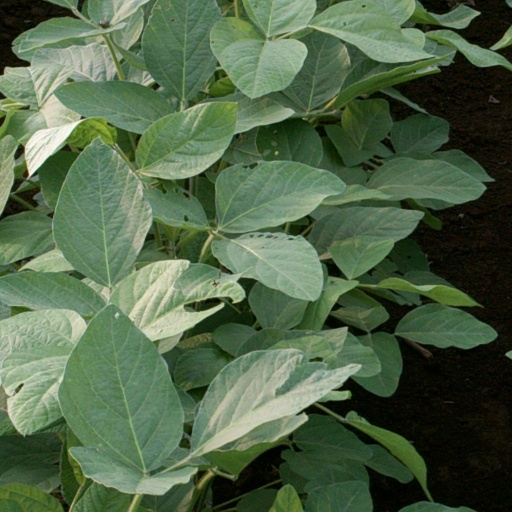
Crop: soybean